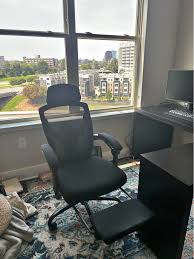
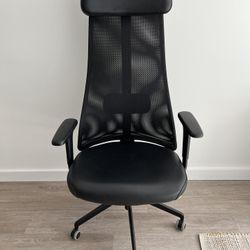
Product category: items_chair
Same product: no